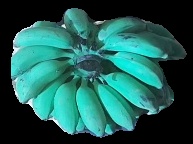
Variety: elakki-bale
Grade: grade3